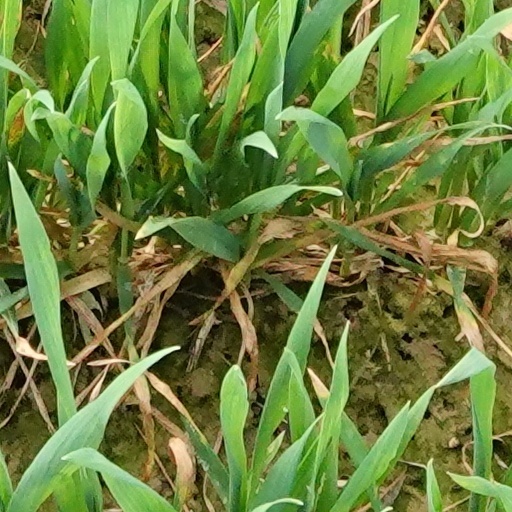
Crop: wheat